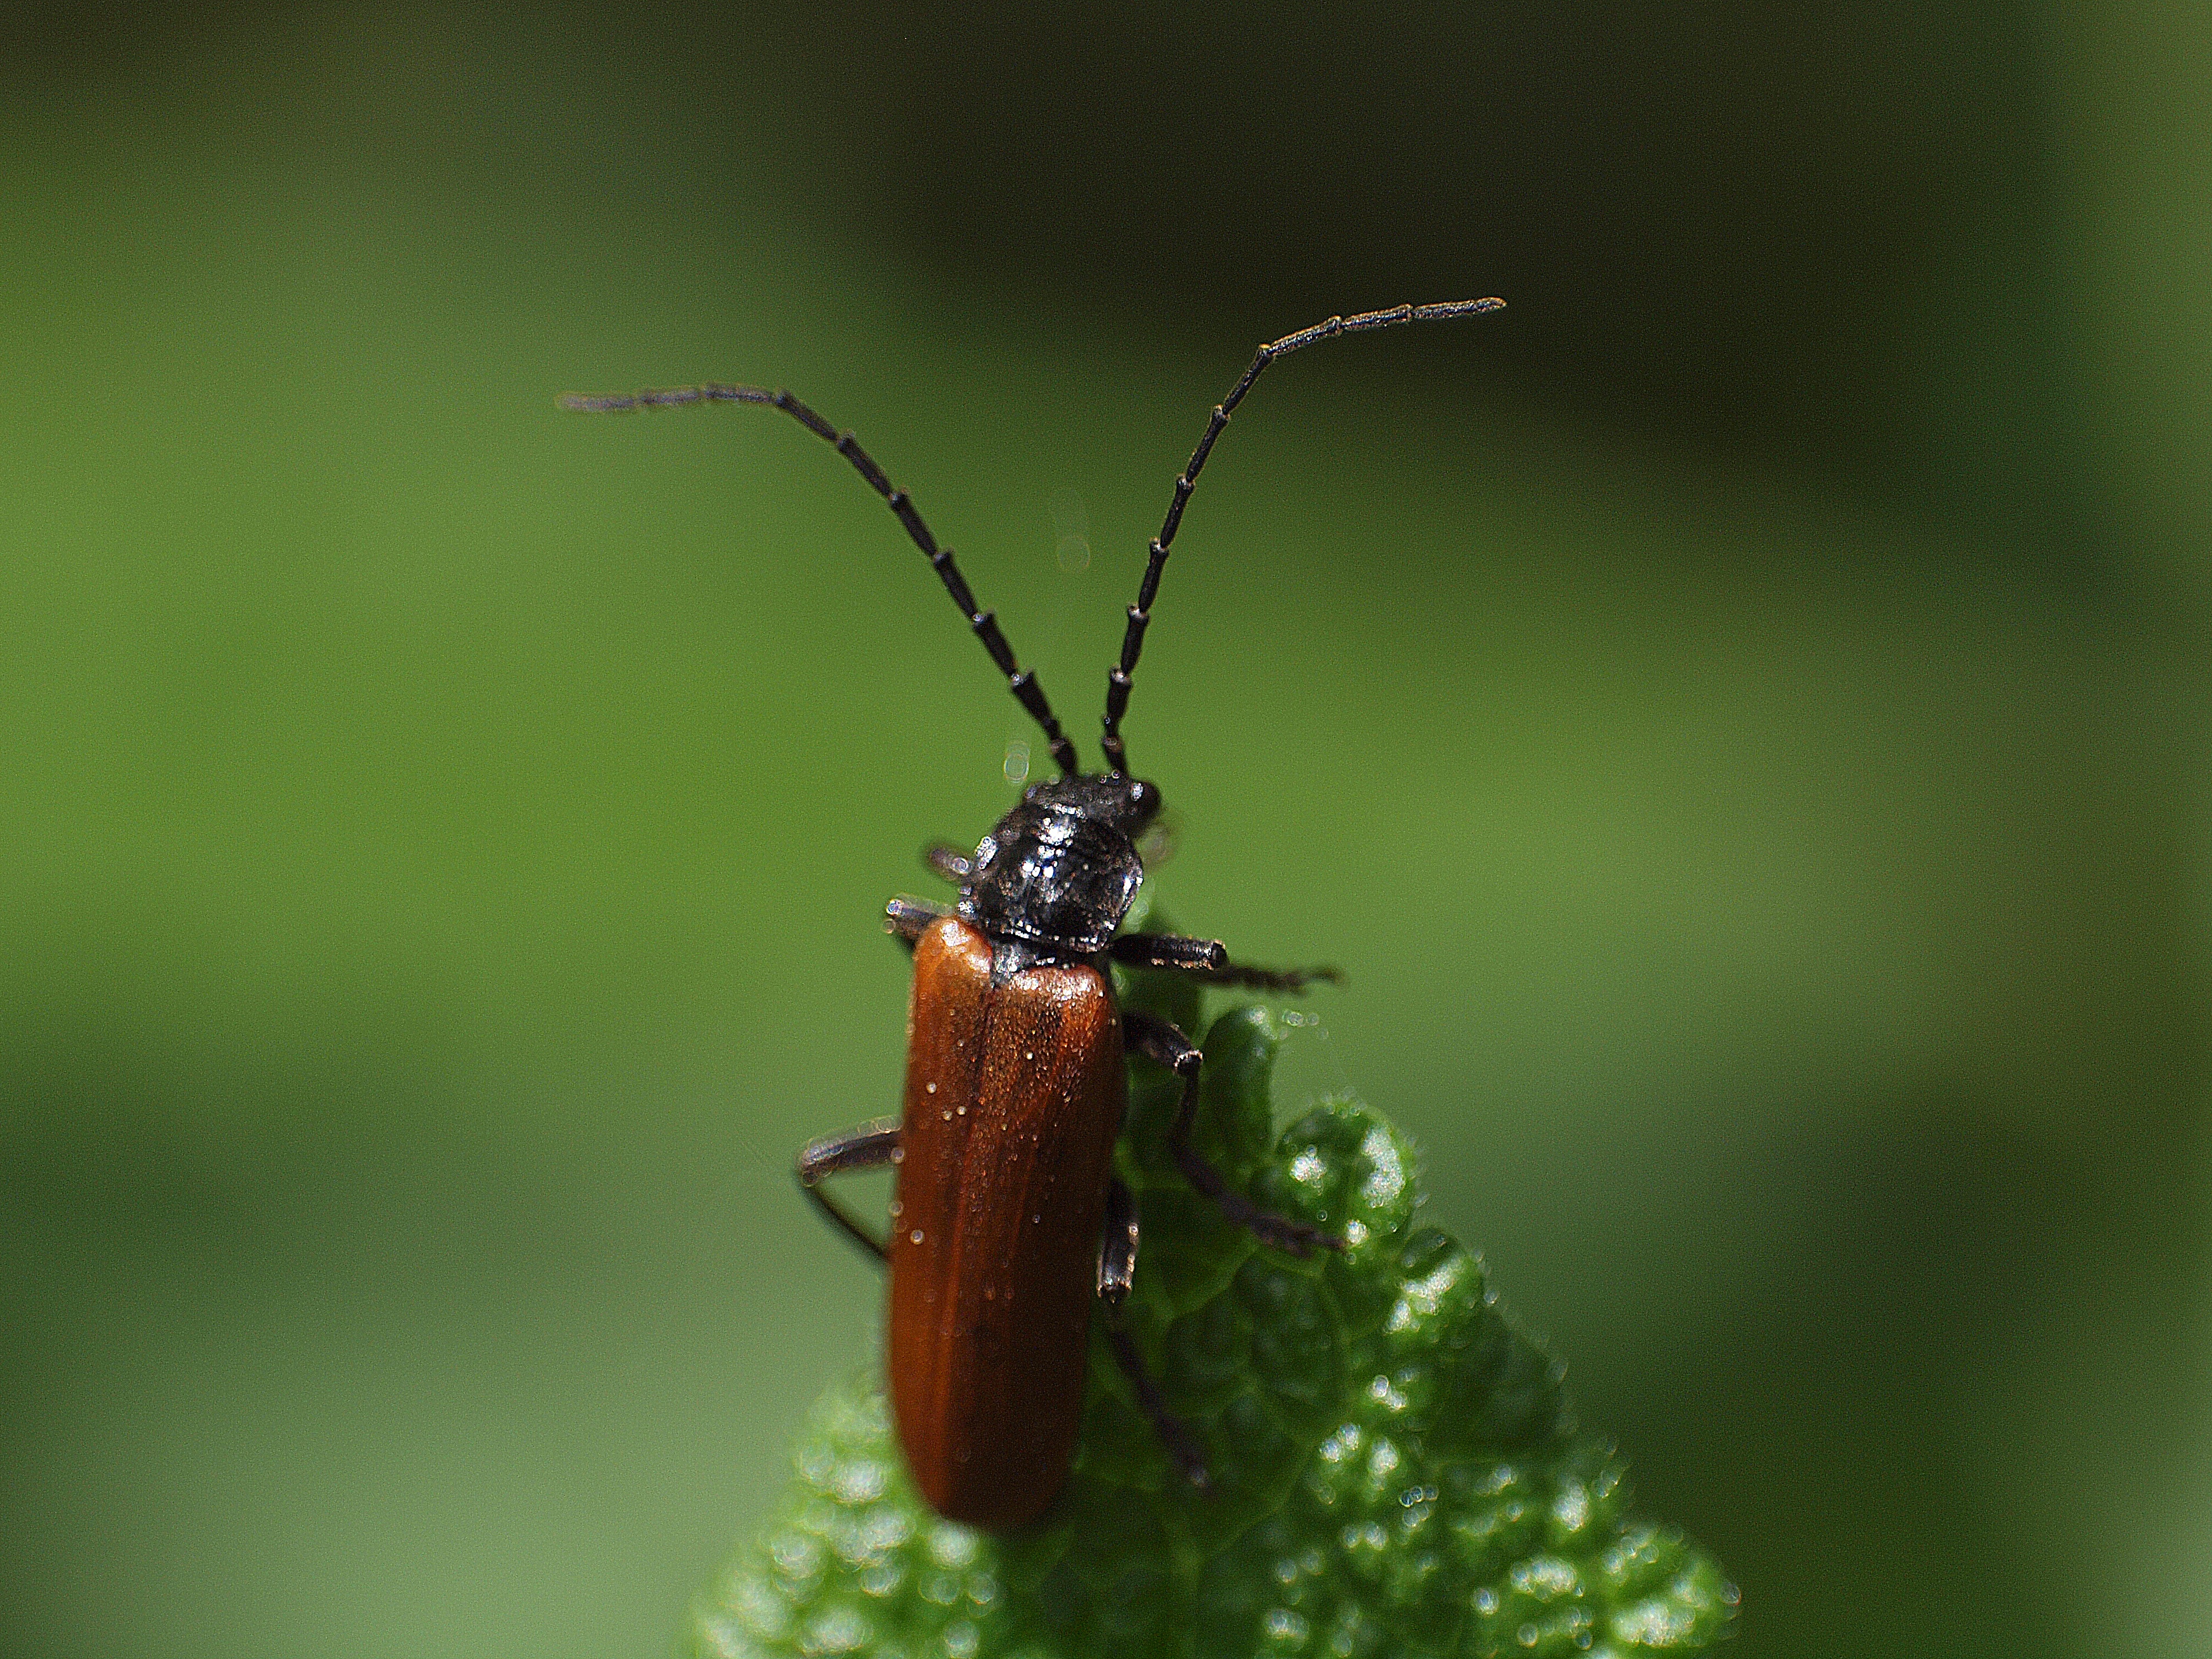
nature, photography, leaf, flower, green, insect, macro, fauna, invertebrate, close up, animals, beetle, weevil, ggl1, xovesphoto, gphoto, macro photography, arthropod, leaf beetle, plant stem